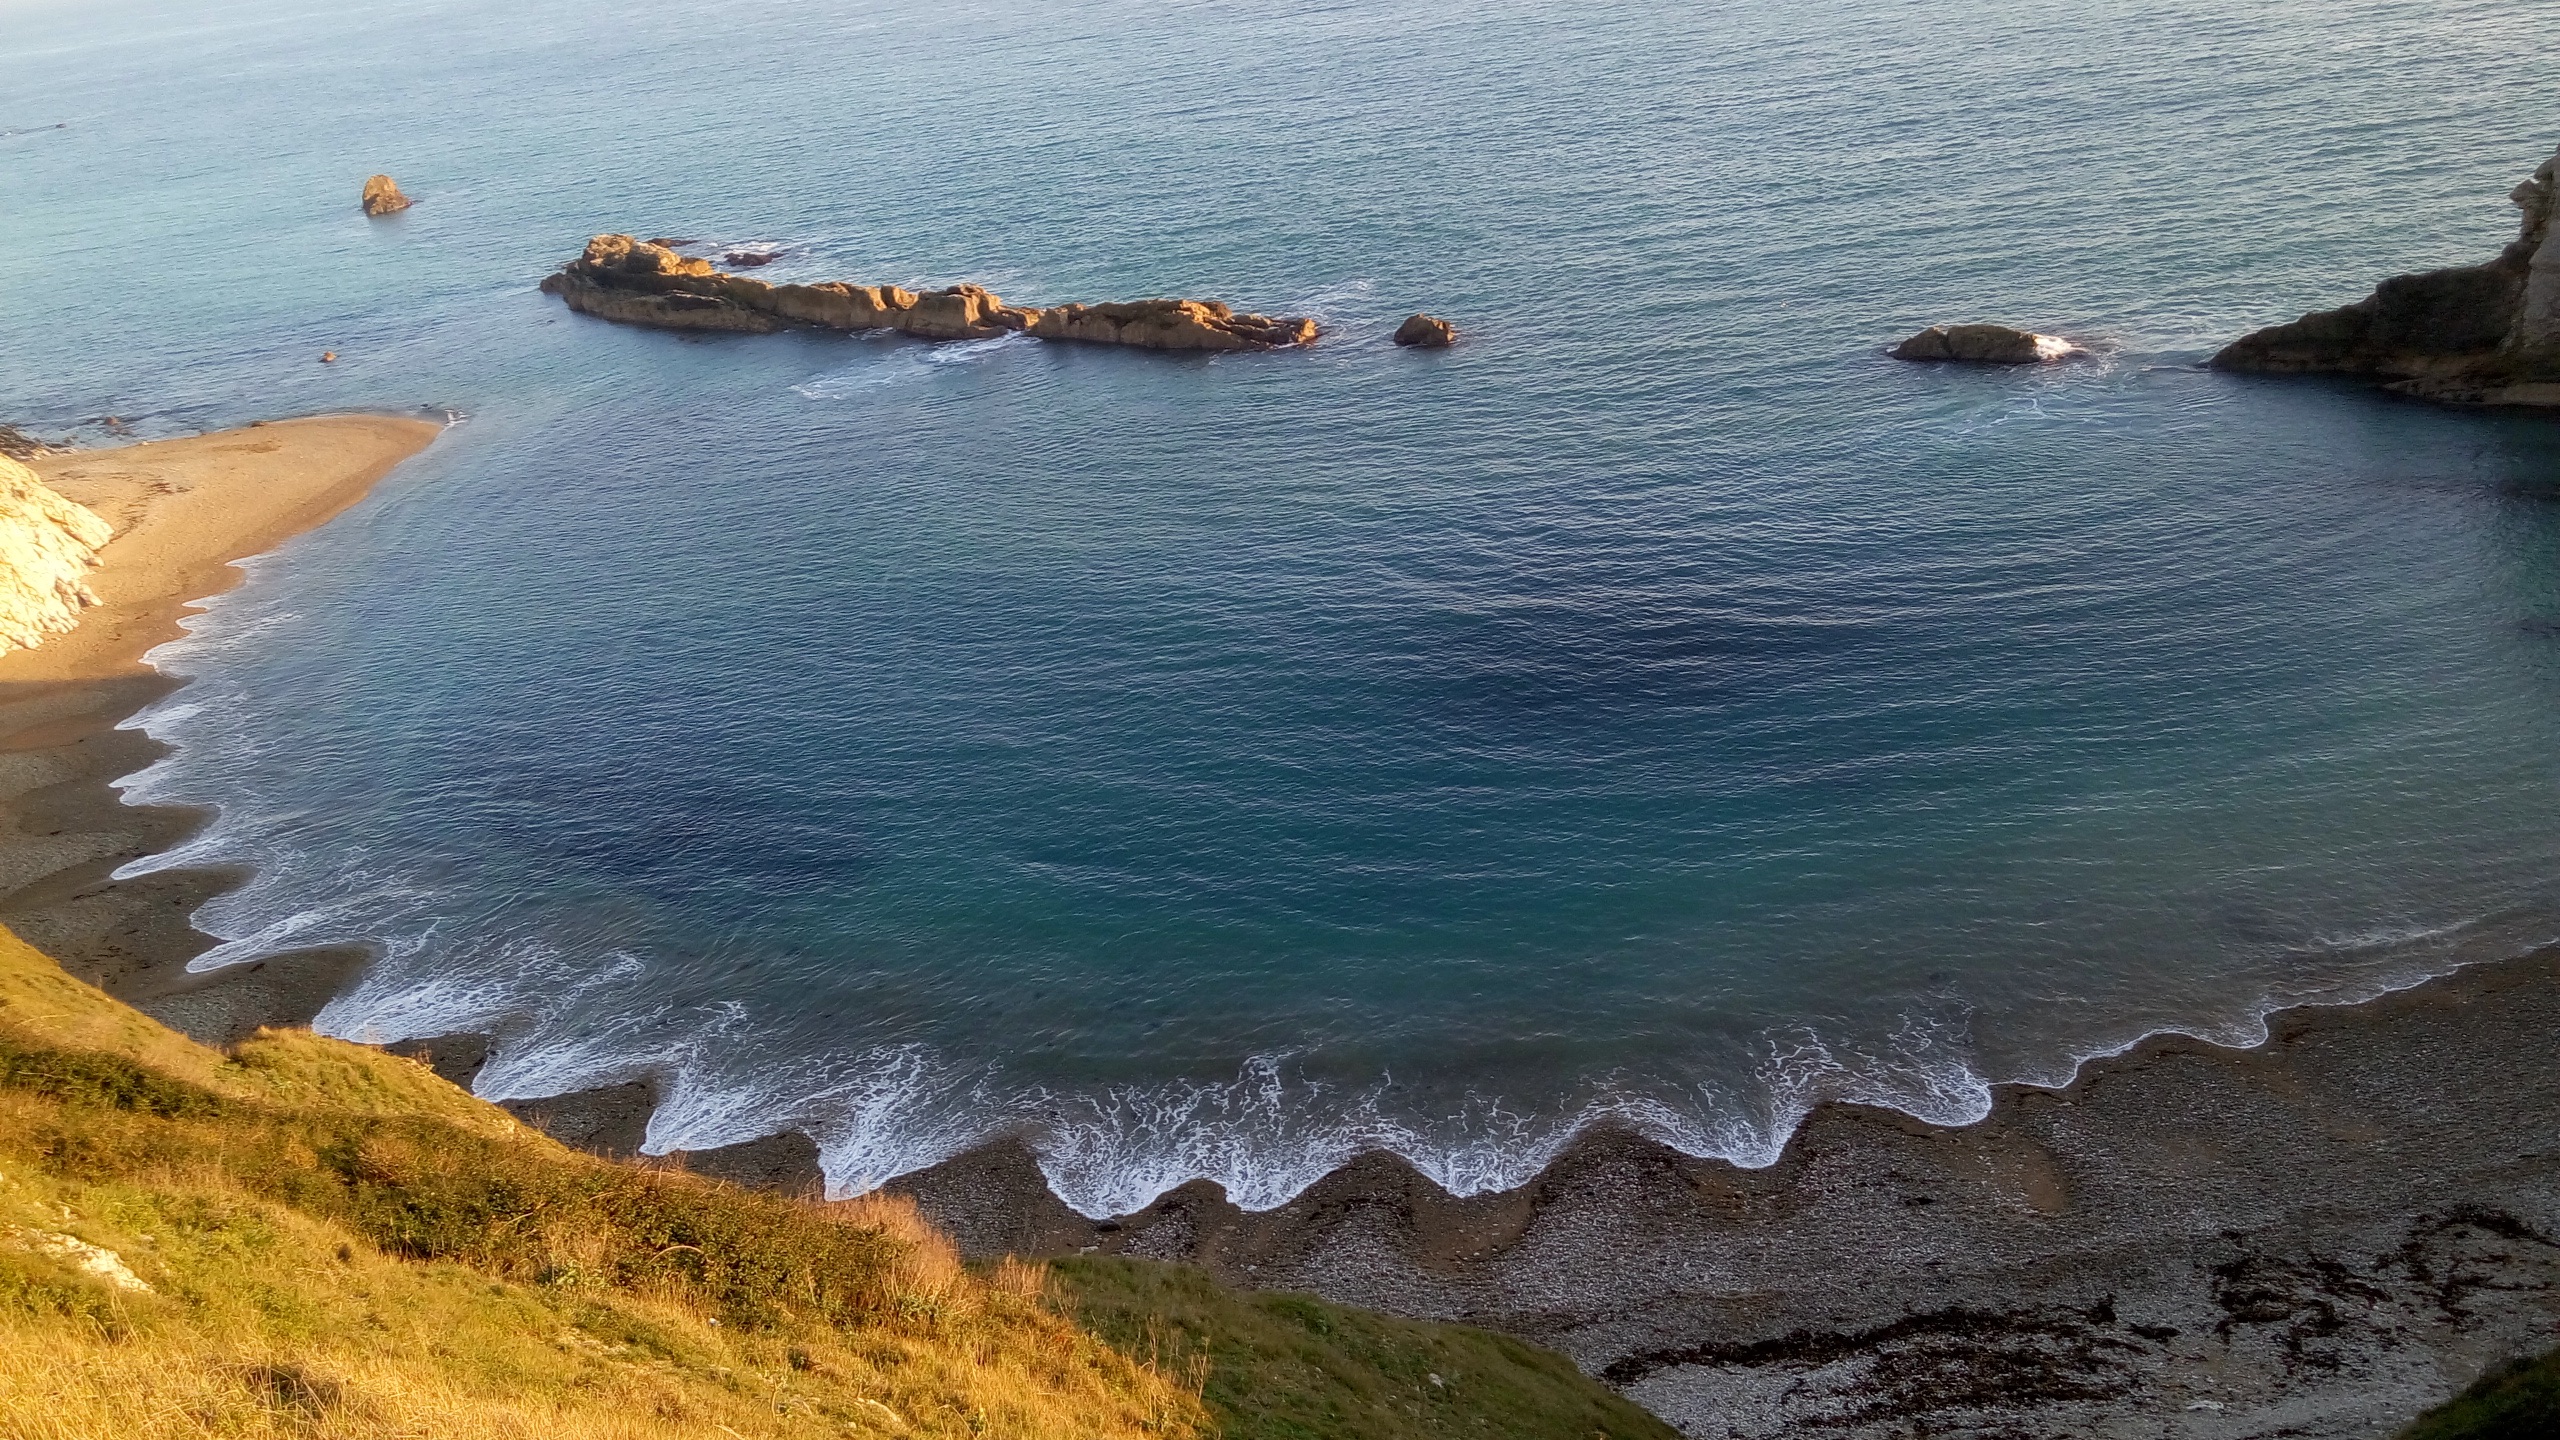
beach, sea, coast, rock, ocean, shore, wave, cliff, cove, vehicle, bay, terrain, body of water, cape, islet, wind wave